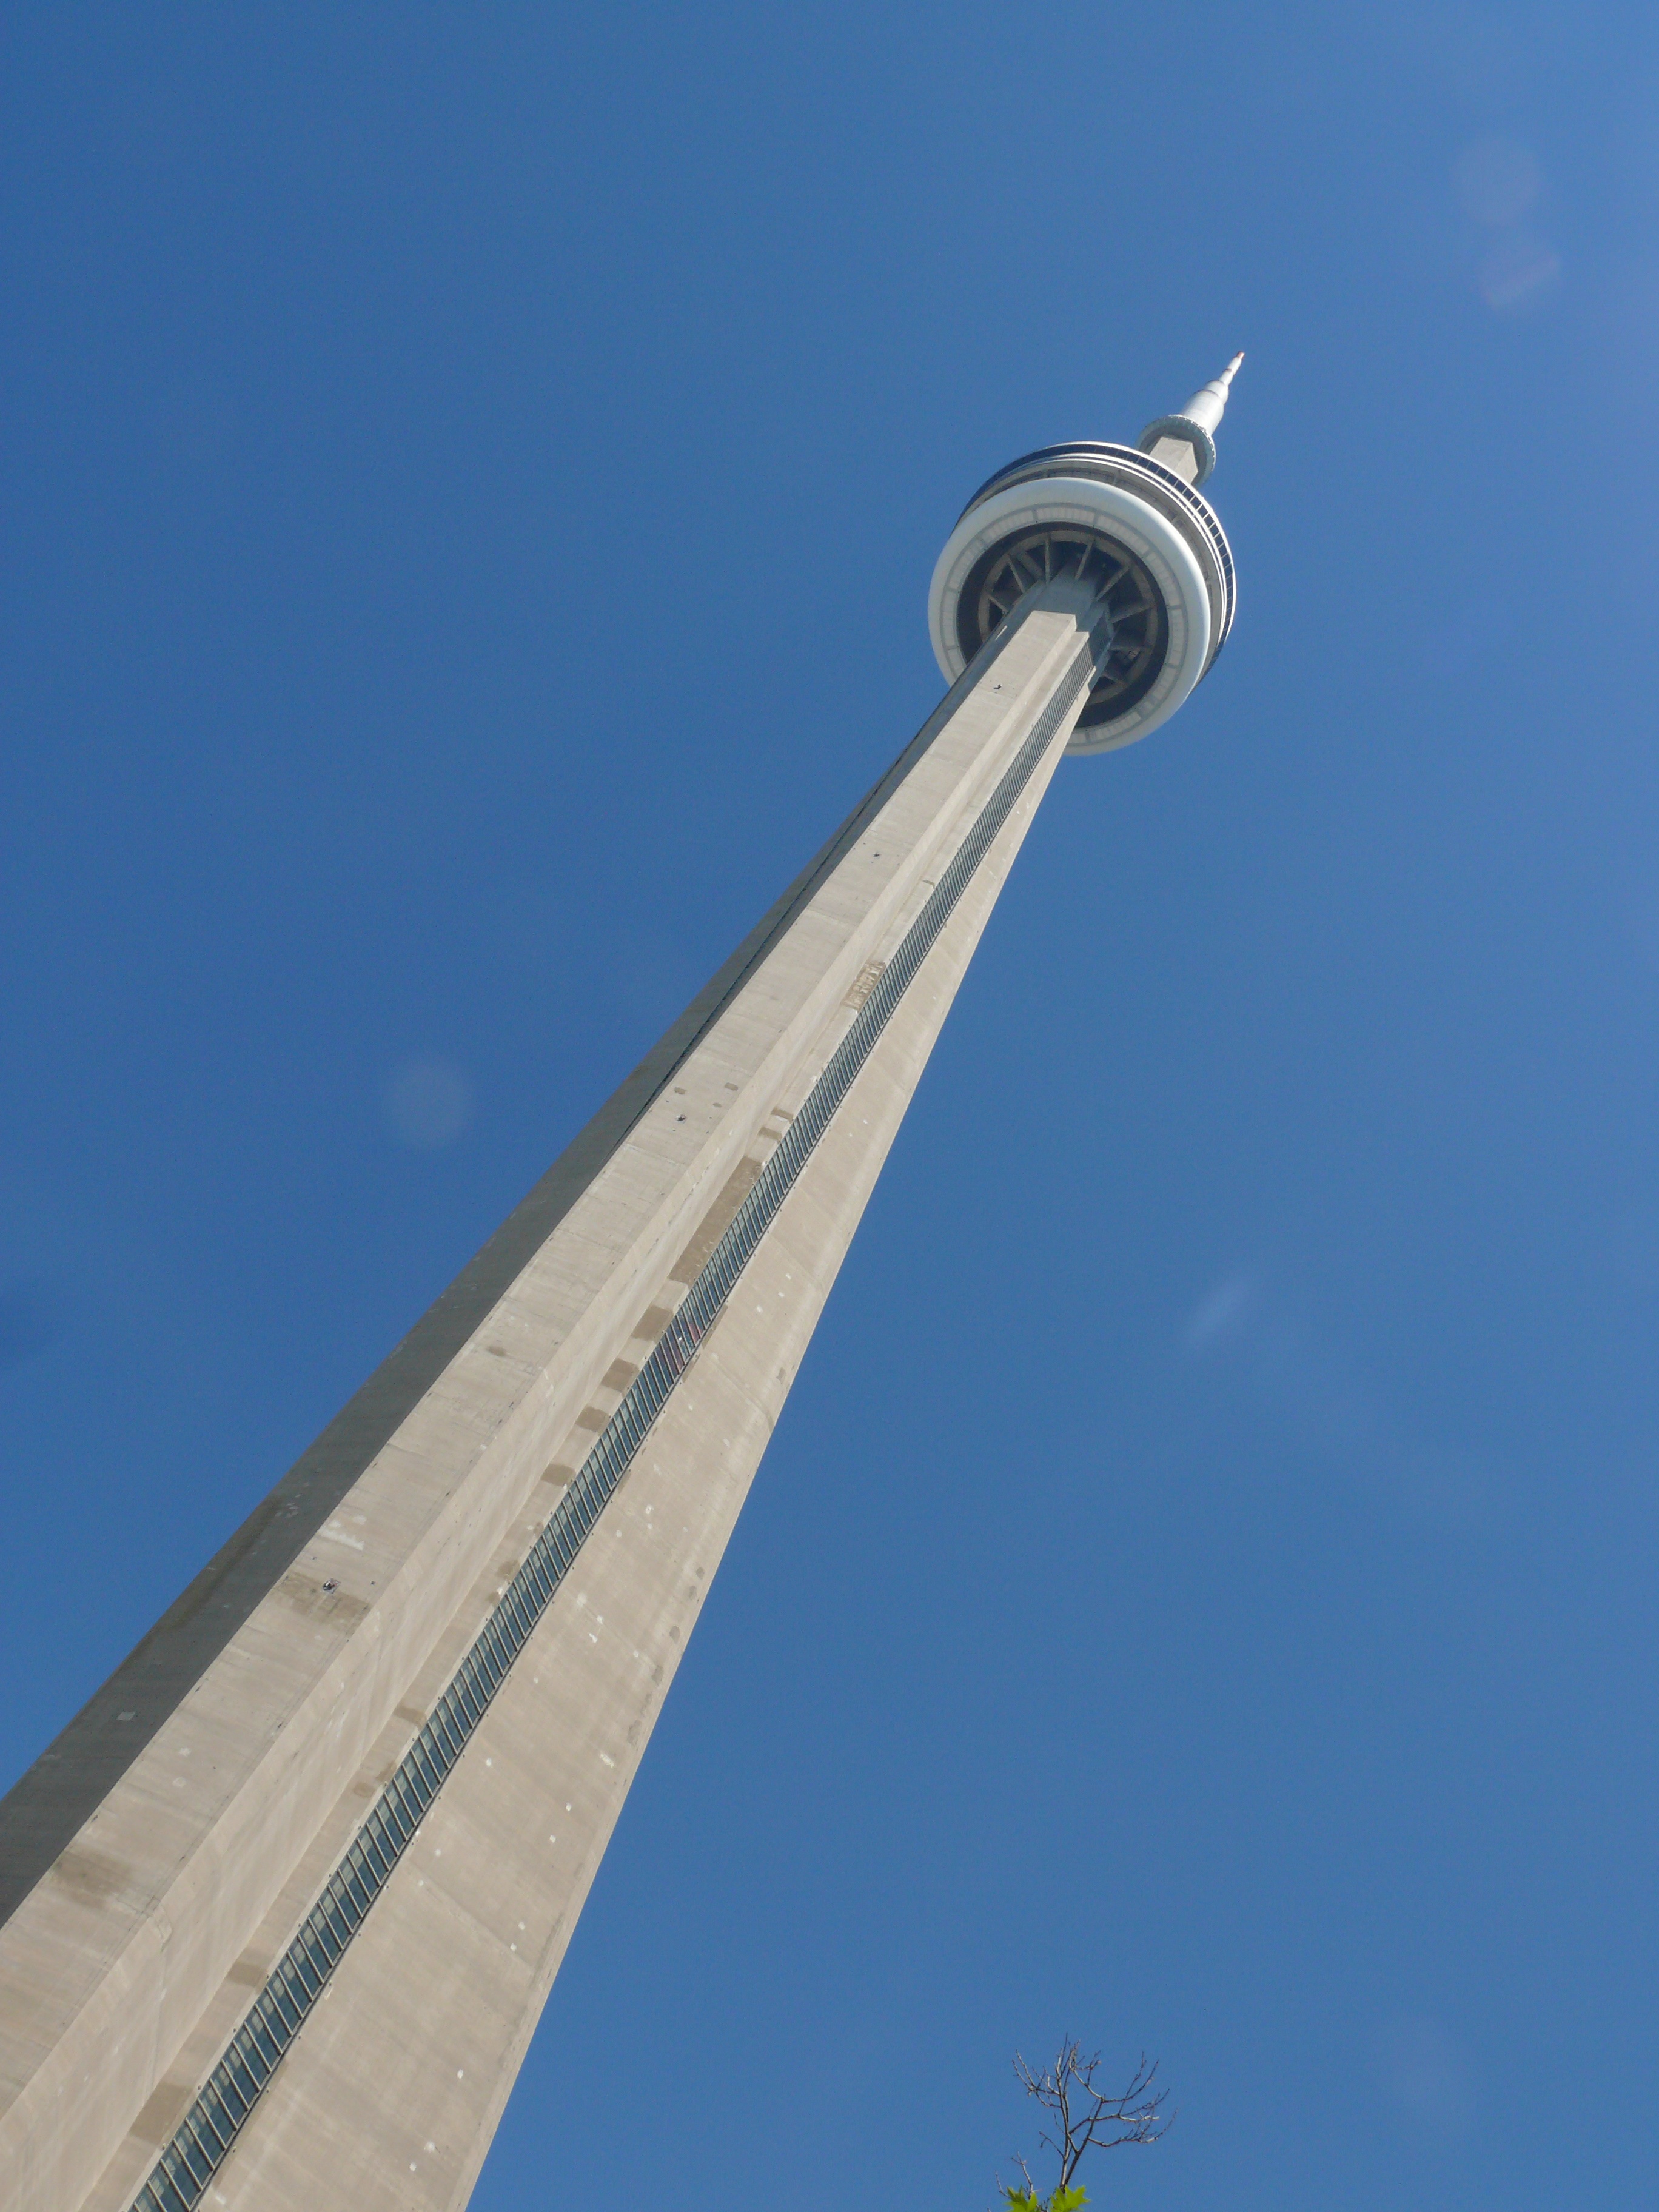
wing, sky, wind, tower, mast, blue, street light, lighting, canada, light fixture, toronto, atmosphere of earth